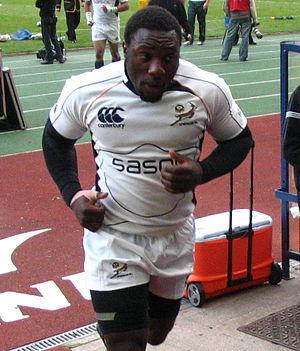
Tendai Mtawarira le 15 novembre 2008 à l'occasion du match Écosse - Afrique du Sud à Murrayfield.
Tendai Mtawarira, né le 1ᵉʳ août 1985 à Harare, est un joueur de rugby à XV zimbabwéen qui a joué avec l'équipe d'Afrique du Sud de 2008 à 2019. Ce pilier de 1,83 m et 116 kg joue en Super 15 avec la franchise des Sharks et, dans les compétitions sud-africaines, avec la province des Natal Sharks.